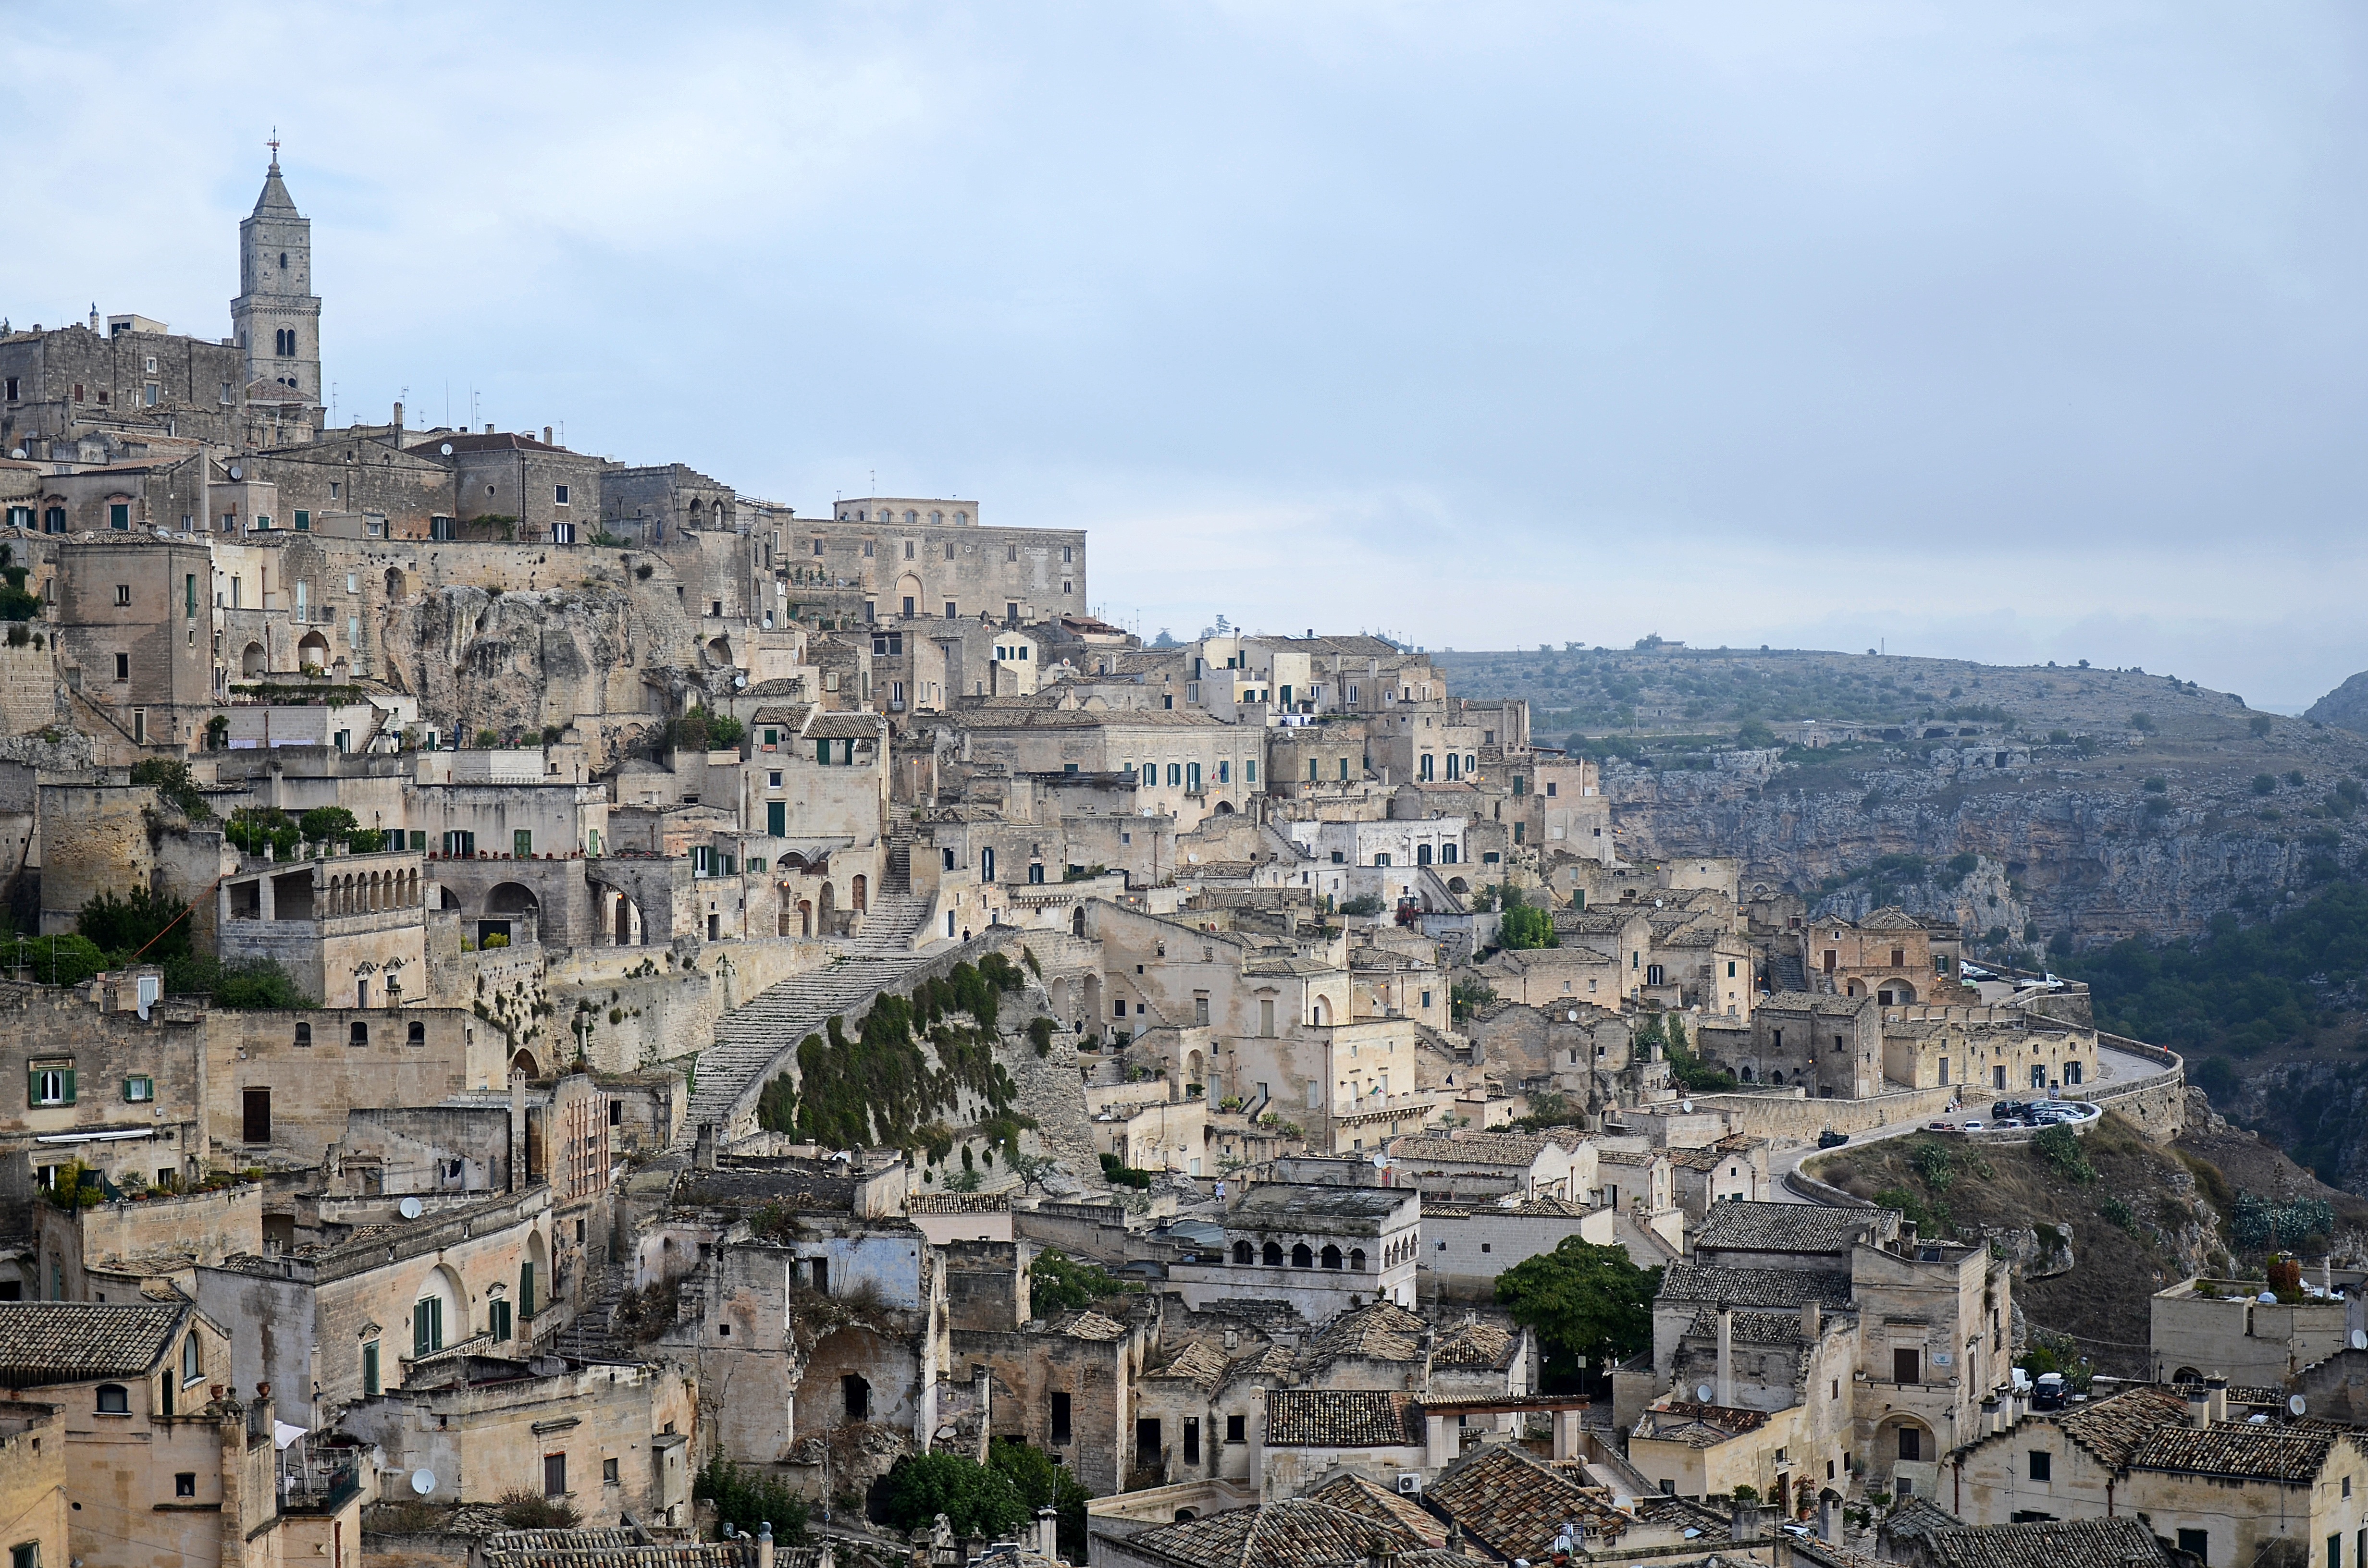
town, cityscape, panorama, village, italy, ruins, matera, basilicata, ancient rome, unesco world heritage site, historic site, ancient history, residential area, pouilles, geographical feature, human settlement